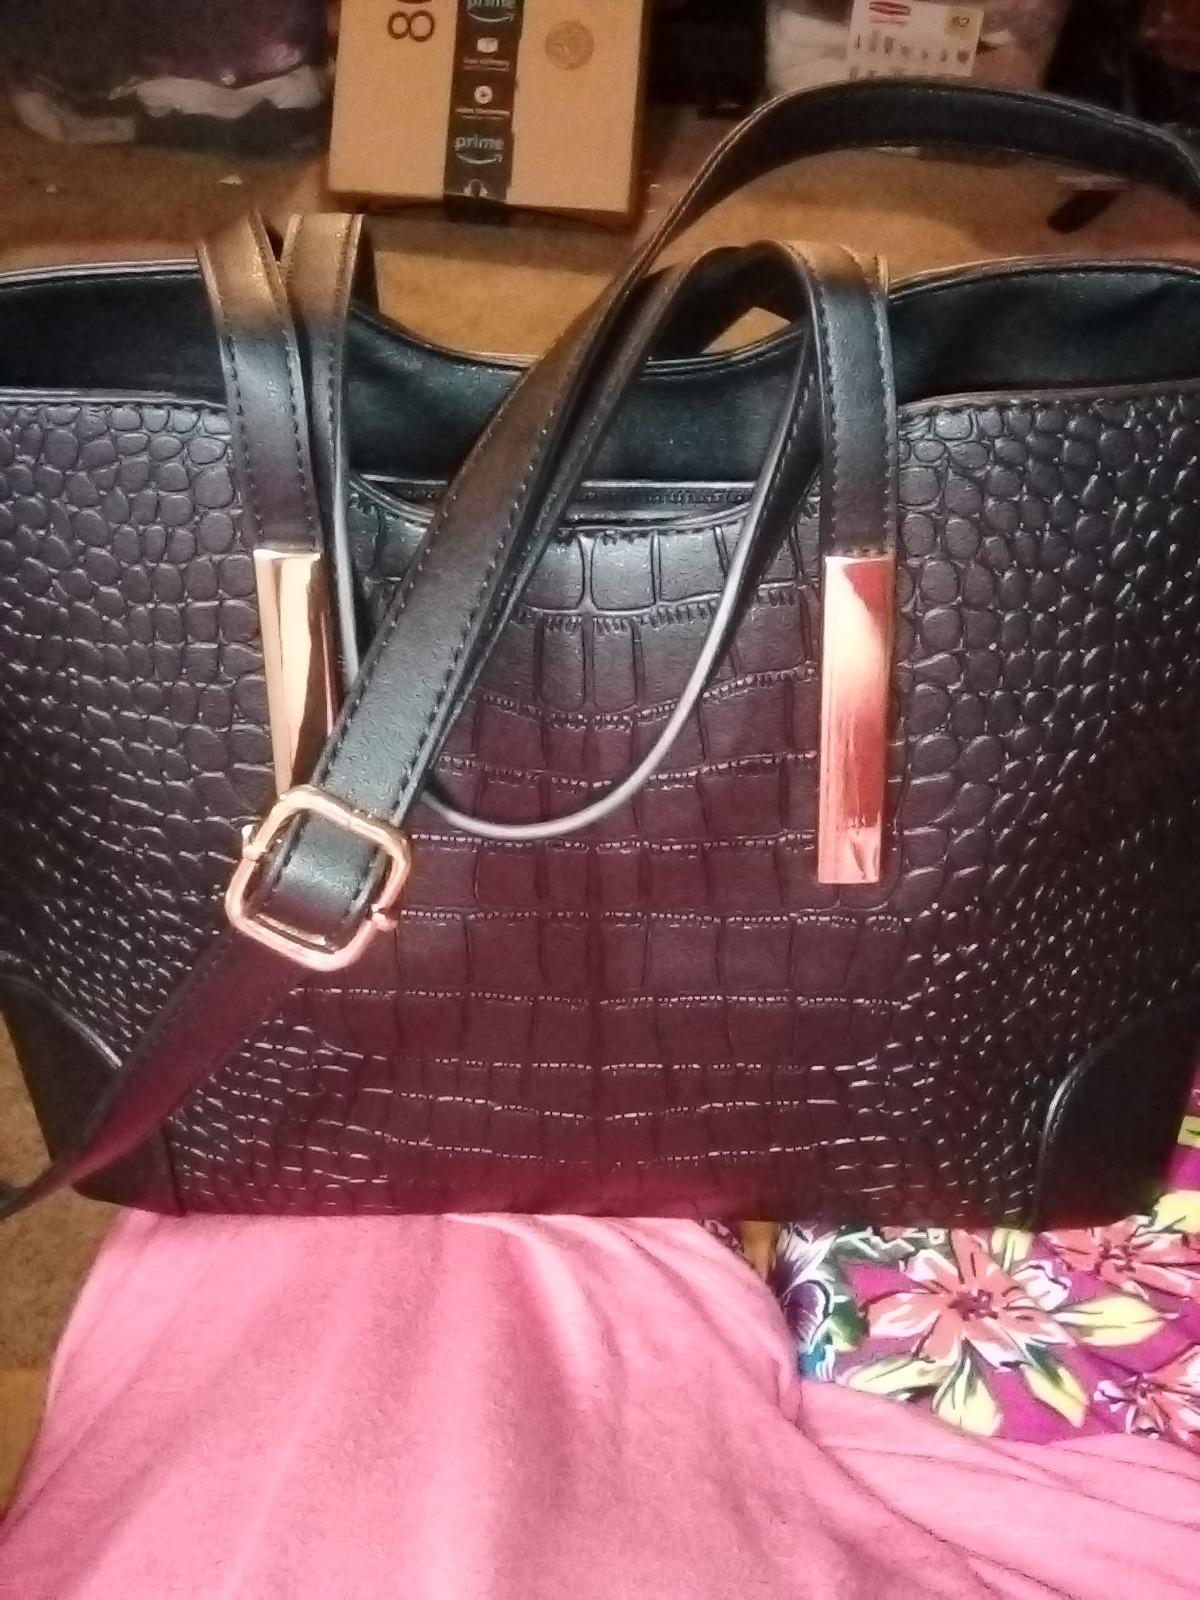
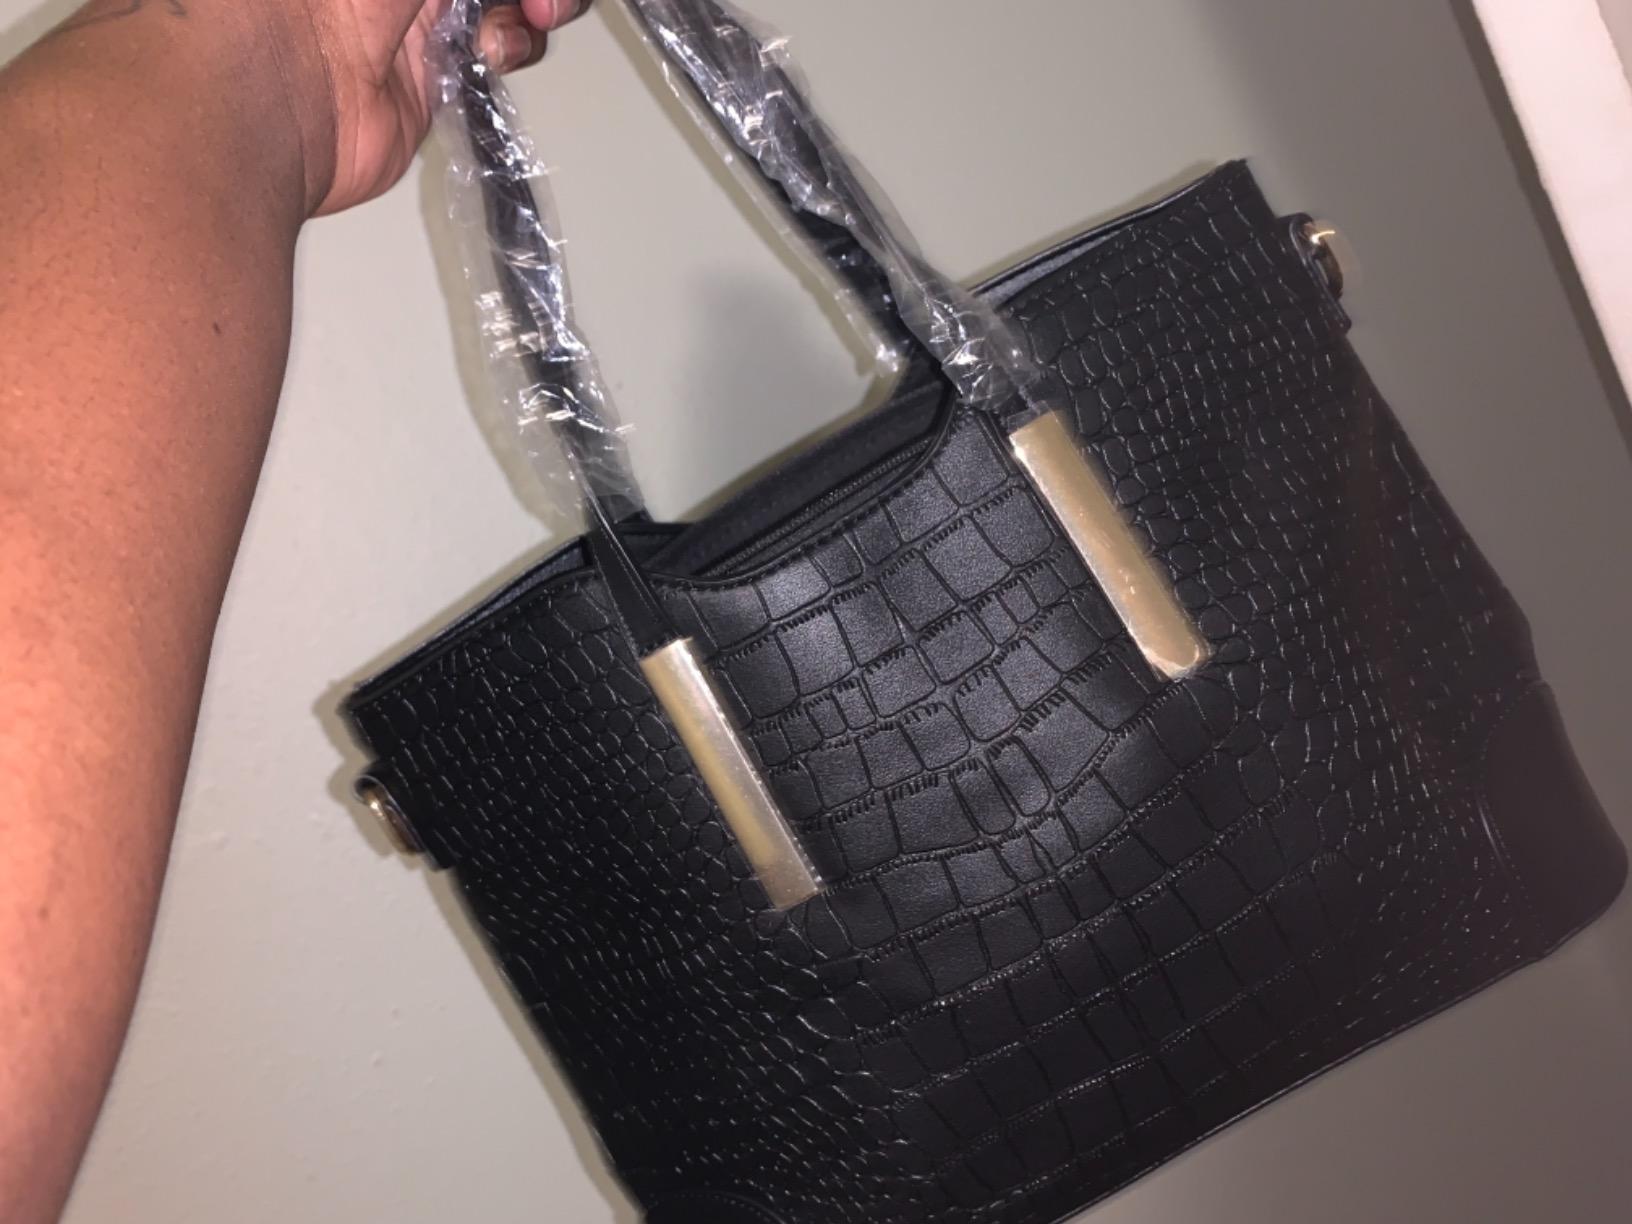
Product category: accessories_handbag
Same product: yes